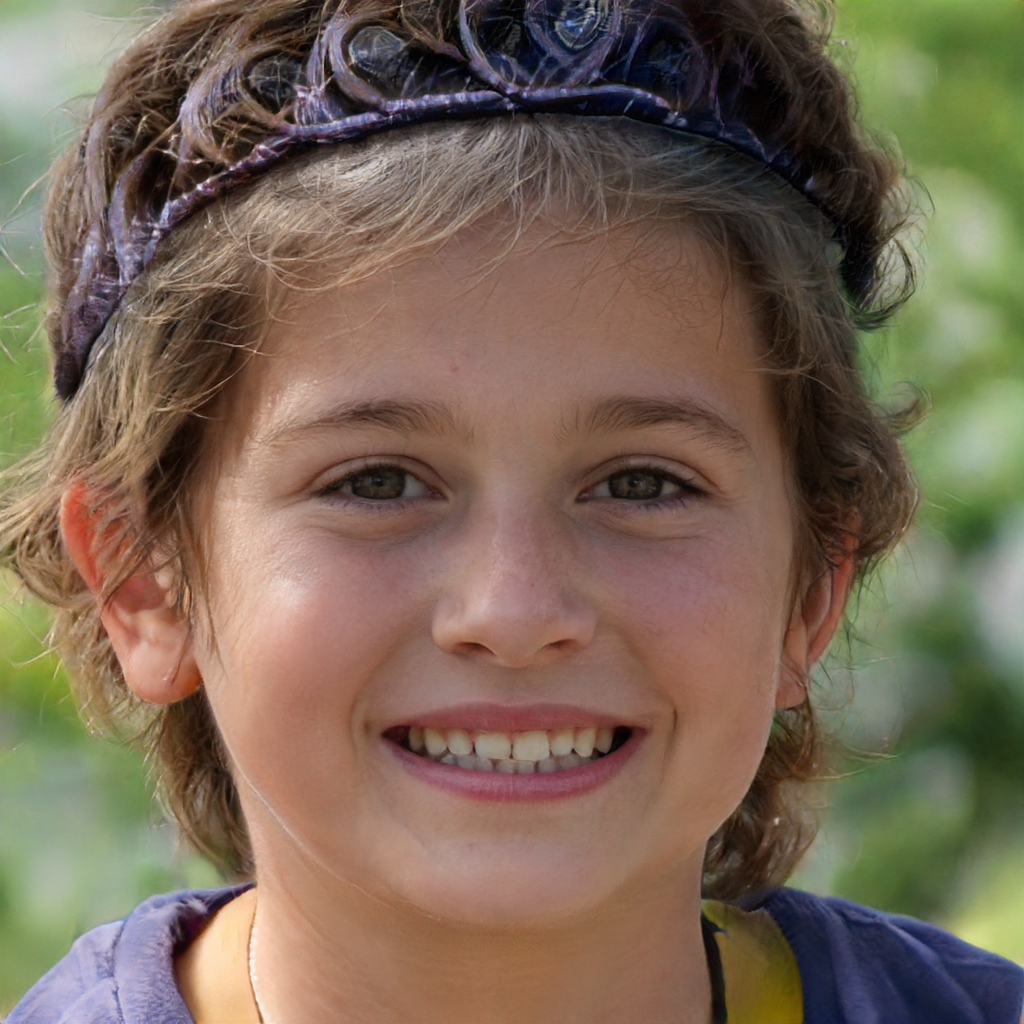
Gender: Female